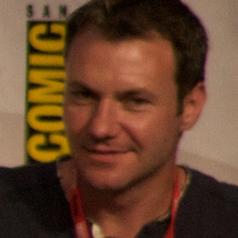
Age: 38